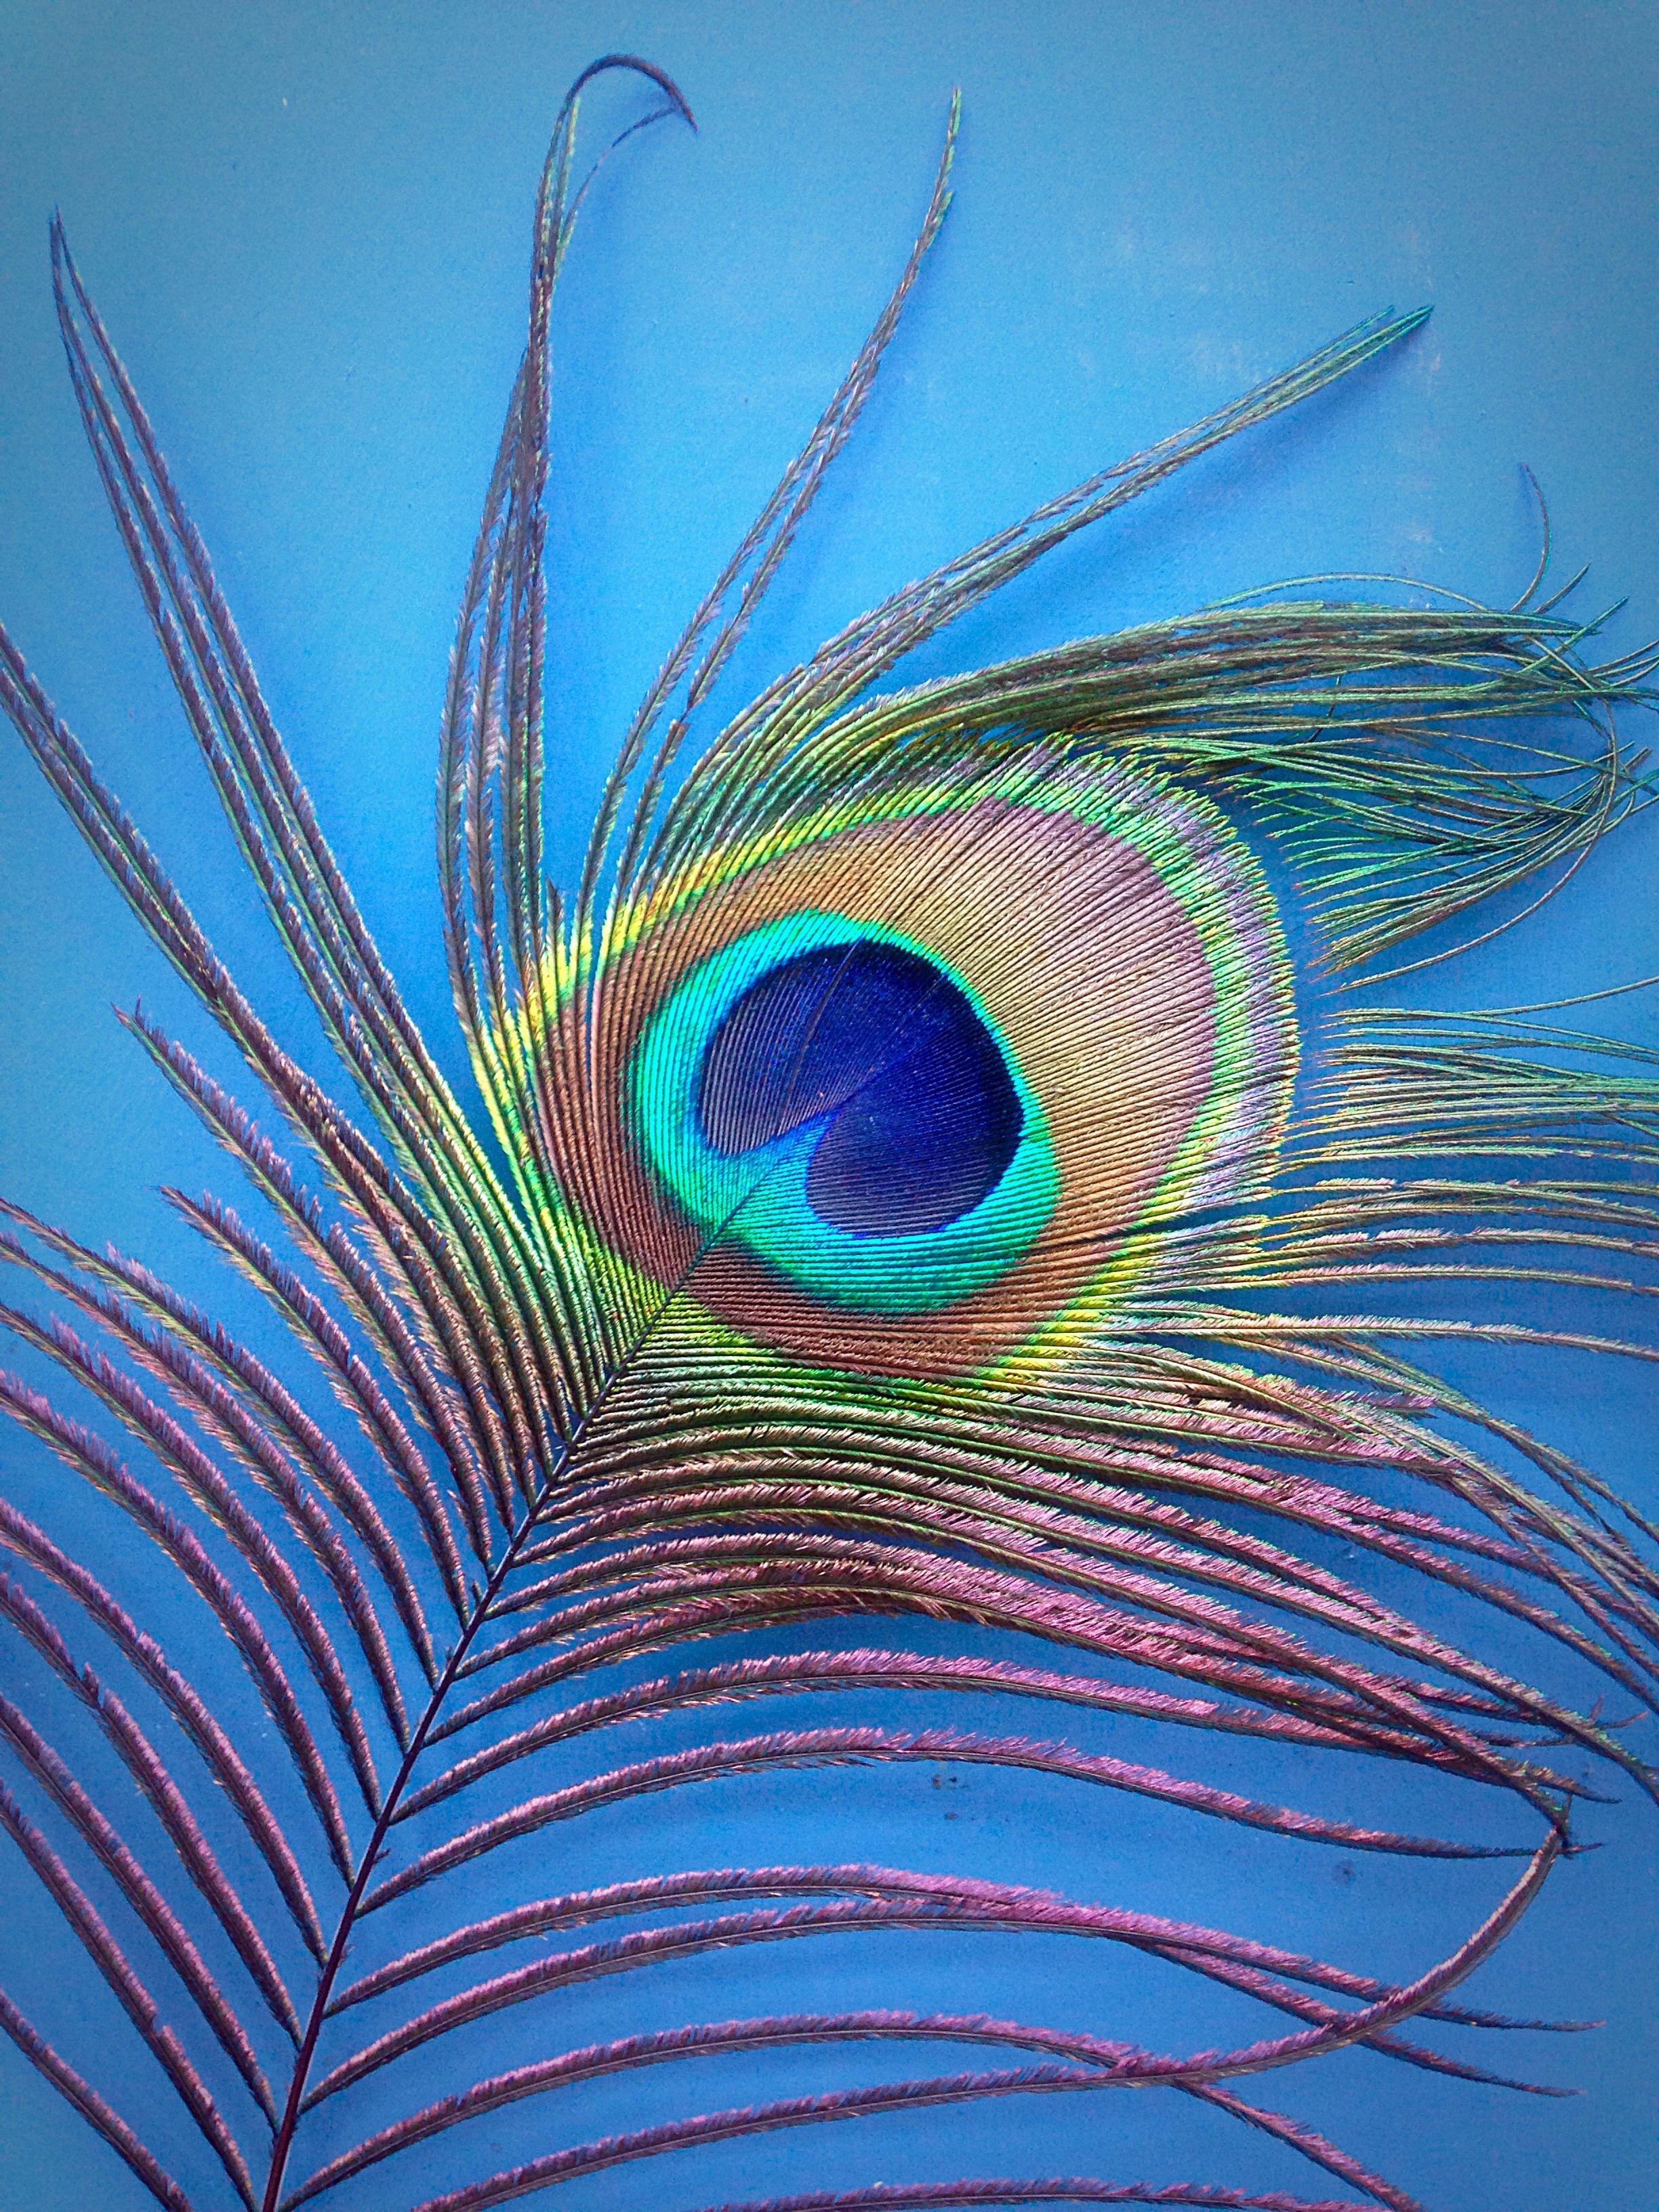
nature, bird, wing, texture, animal, male, wildlife, decoration, pattern, line, green, color, blue, colorful, feather, material, peacock, plumage, turquoise, illustration, design, tail, decorative, eye, bright, vertebrate, elegant, peafowl, vibrant, elegance, plume, stunning, peacock feather, tail feather, fashion accessory, fractal art